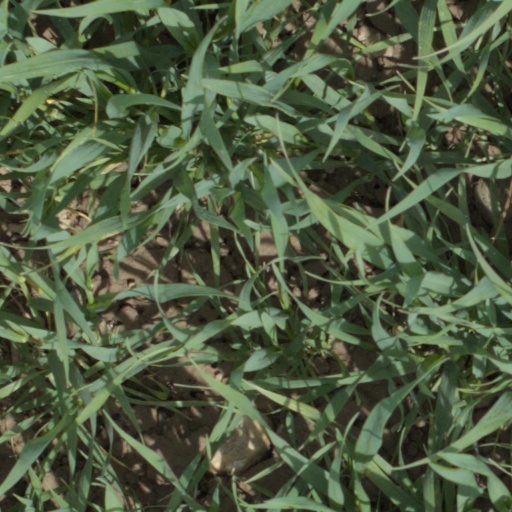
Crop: wheat